Doroslovo

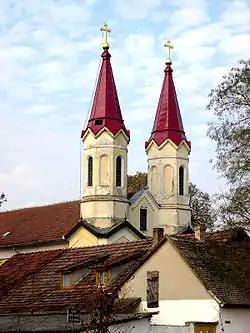
Church of Mother of God Helper of Christians near Doroslovo.

The miracle fountain shrine of Bajkut (Бајкут, Bajkút), now called Sentkut (Сенткут, Szentkút - holy well) is located close to the village of Doroslovo. It has been known since the Middle Ages when the area belonged to the Kingdom of Hungary.